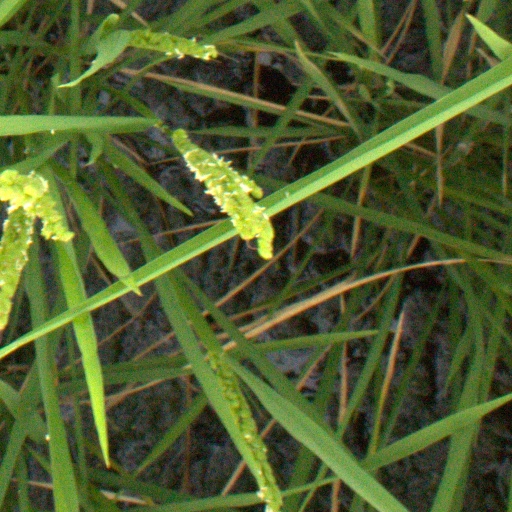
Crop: rice